Jedediah Smith Memorial Trail

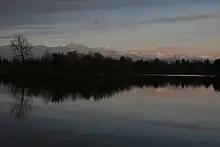
William Pond Recreation Area

The trail passes several places of interest between Sacramento and Folsom. The recreational areas of Discovery Park, Sutter's Landing Park (the point at which John Sutter, founder of Sacramento and notable area entrepreneur, first arrived), the Guy West Bridge (a scaled down reproduction of San Francisco's Golden Gate Bridge), California State University, Sacramento (or, more commonly, Sacramento State), William B. Pond Recreation Area, River Bend Park, the Fair Oaks walking bridge, the Nimbus Fish Hatchery, Lake Natoma and Folsom Lake.